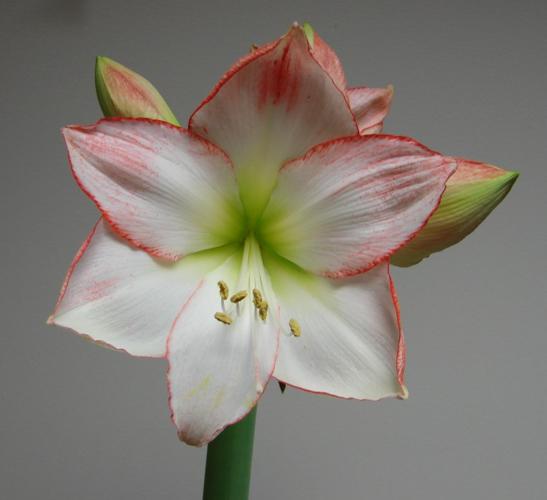
Label: hippeastrum